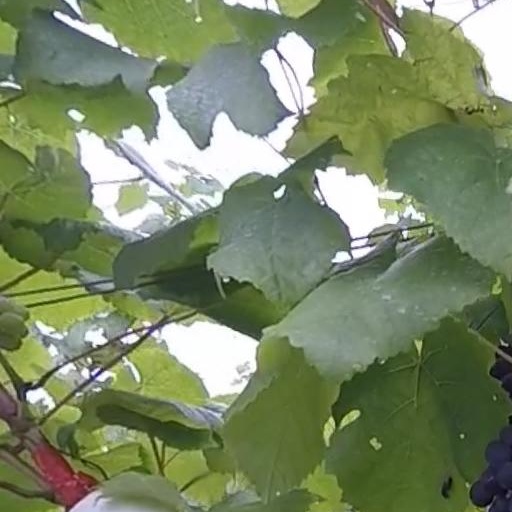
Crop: grape